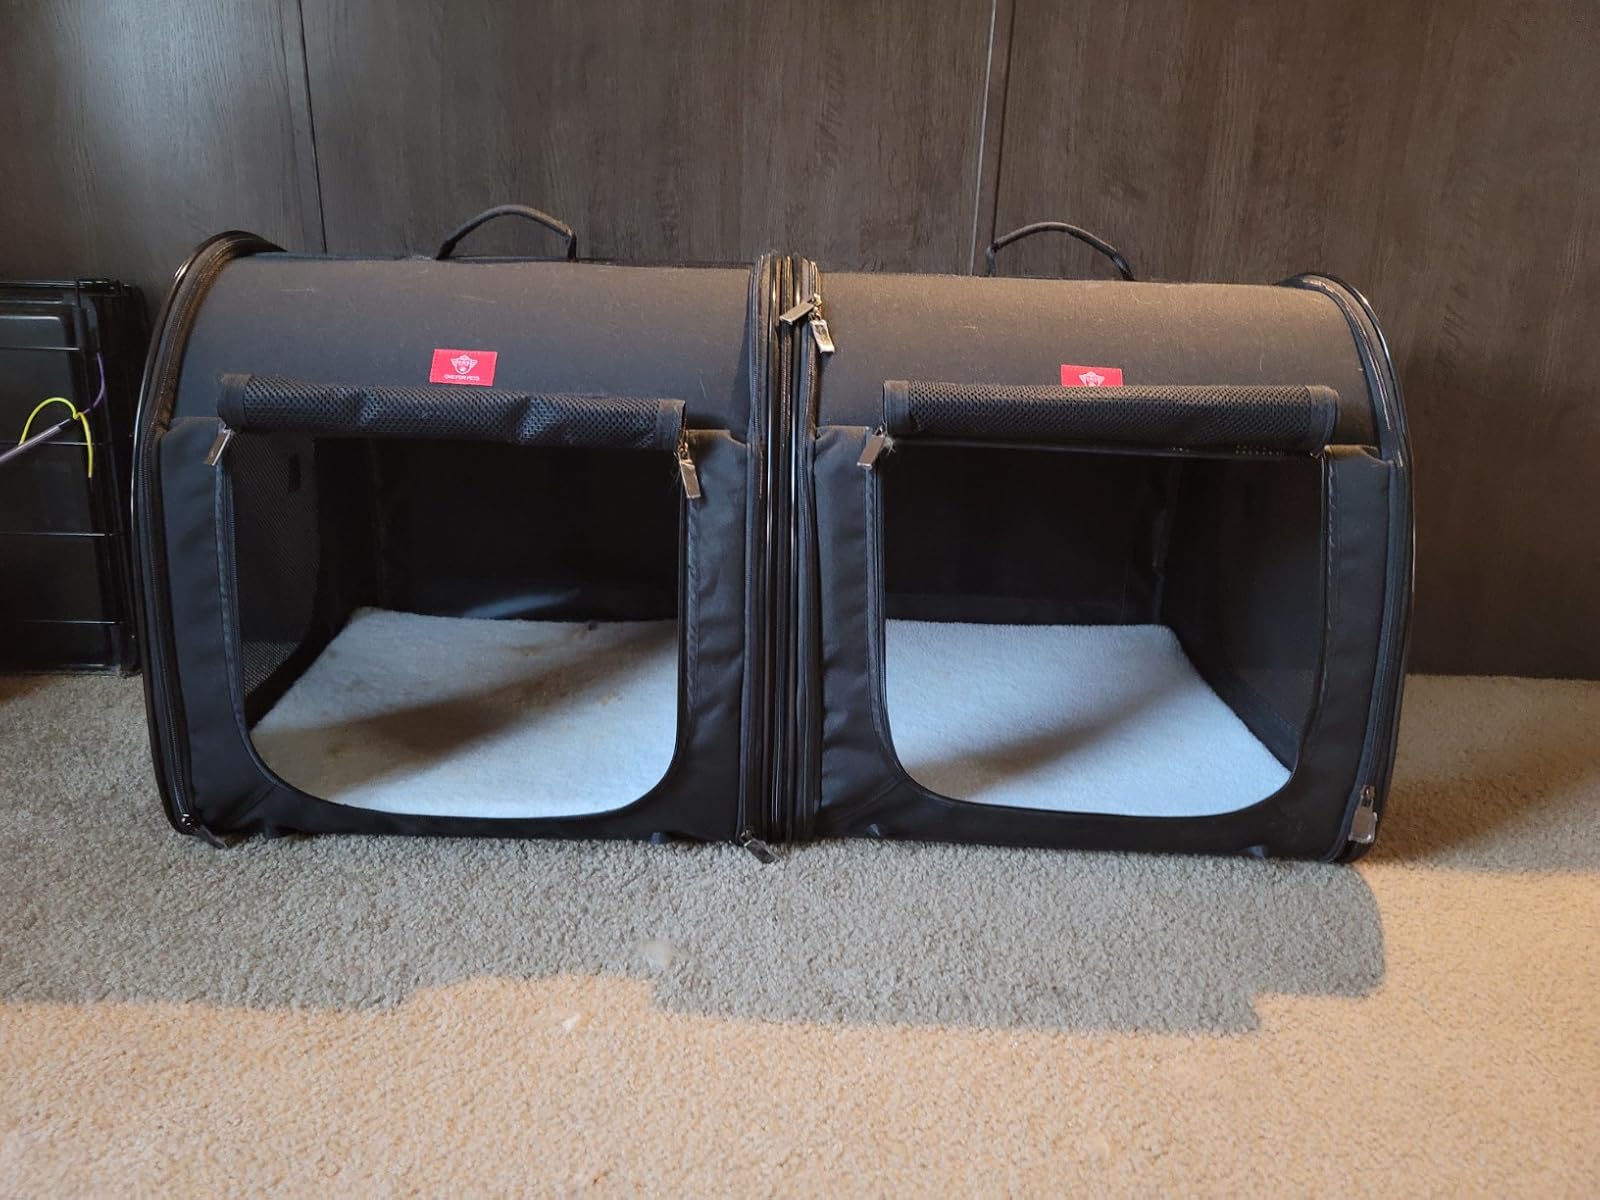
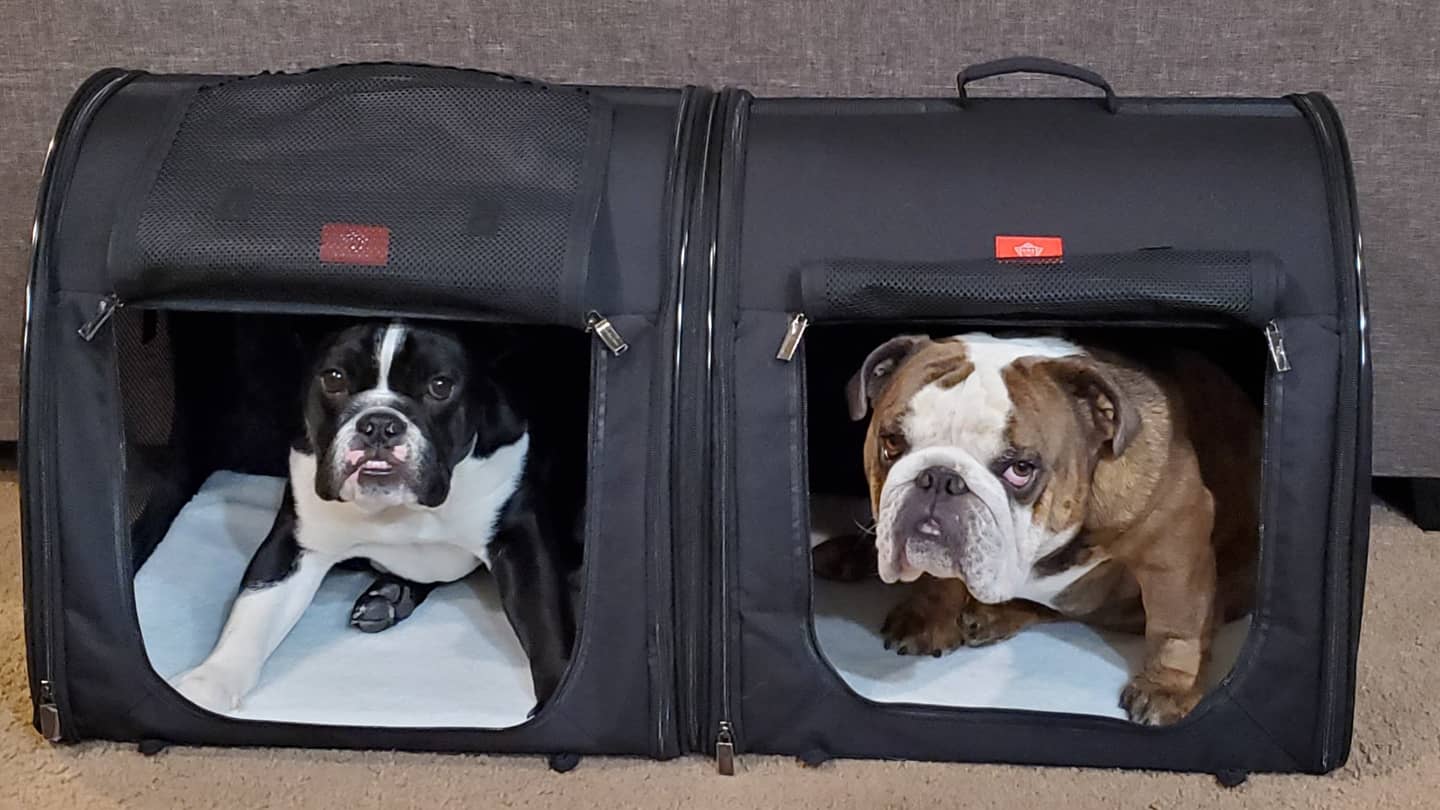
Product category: items_kennel
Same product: yes